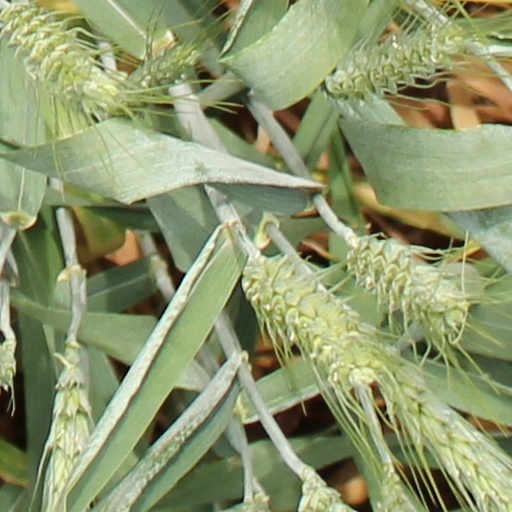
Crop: wheat